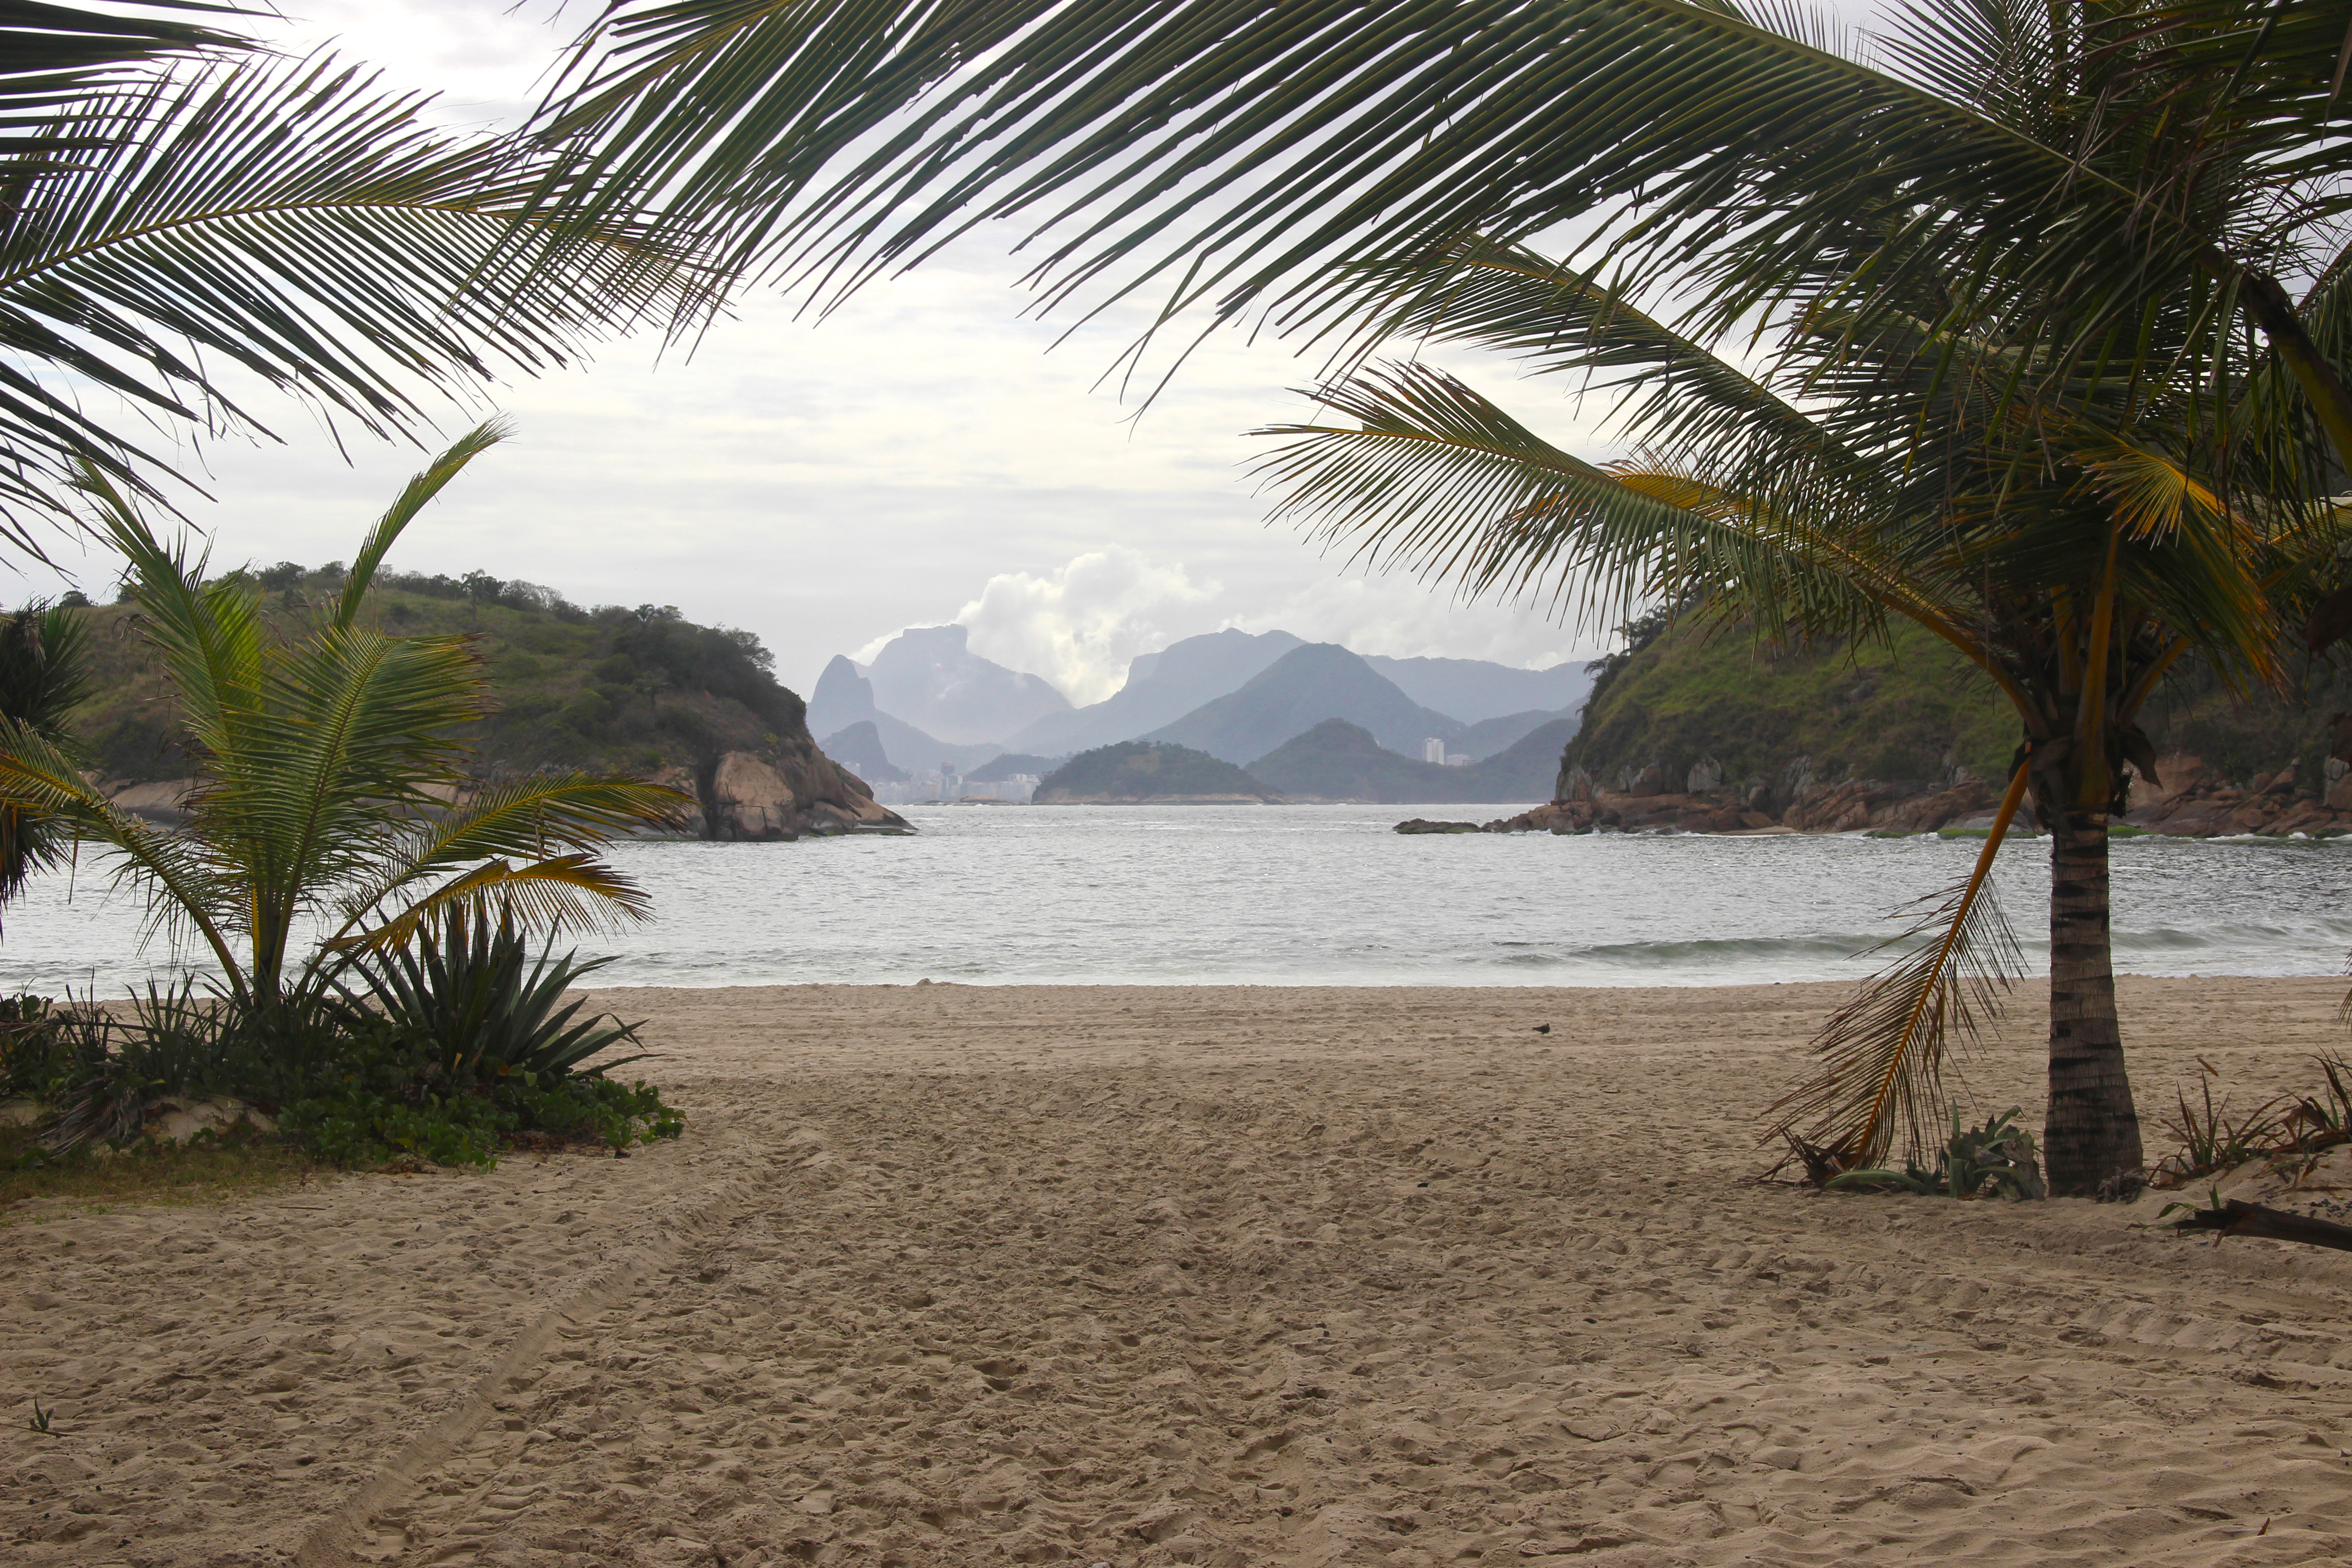
natural, tropics, tree, palm tree, arecales, caribbean, beach, shore, vacation, woody plant, sea, attalea speciosa, plant, elaeis, bay, coast, coastal and oceanic landforms, ocean, tourism, sand, landscape, date palm, rock, lagoon